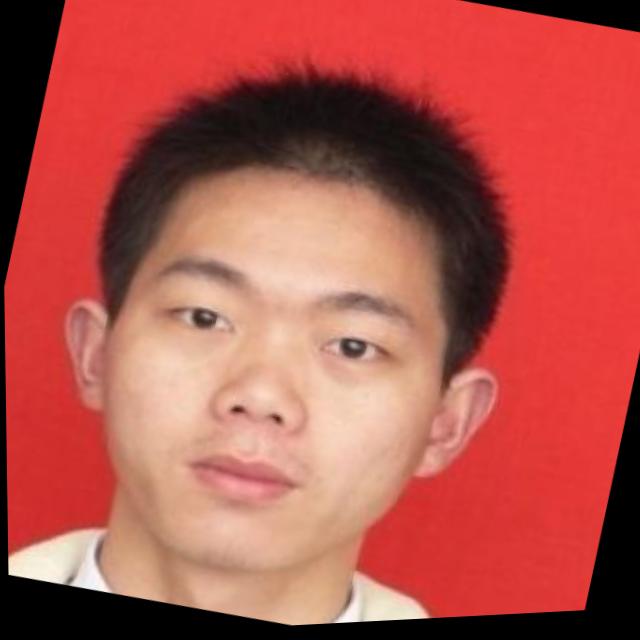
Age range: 21-44